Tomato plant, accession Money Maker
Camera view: bottom (45 deg); turntable rotation: 150 degrees
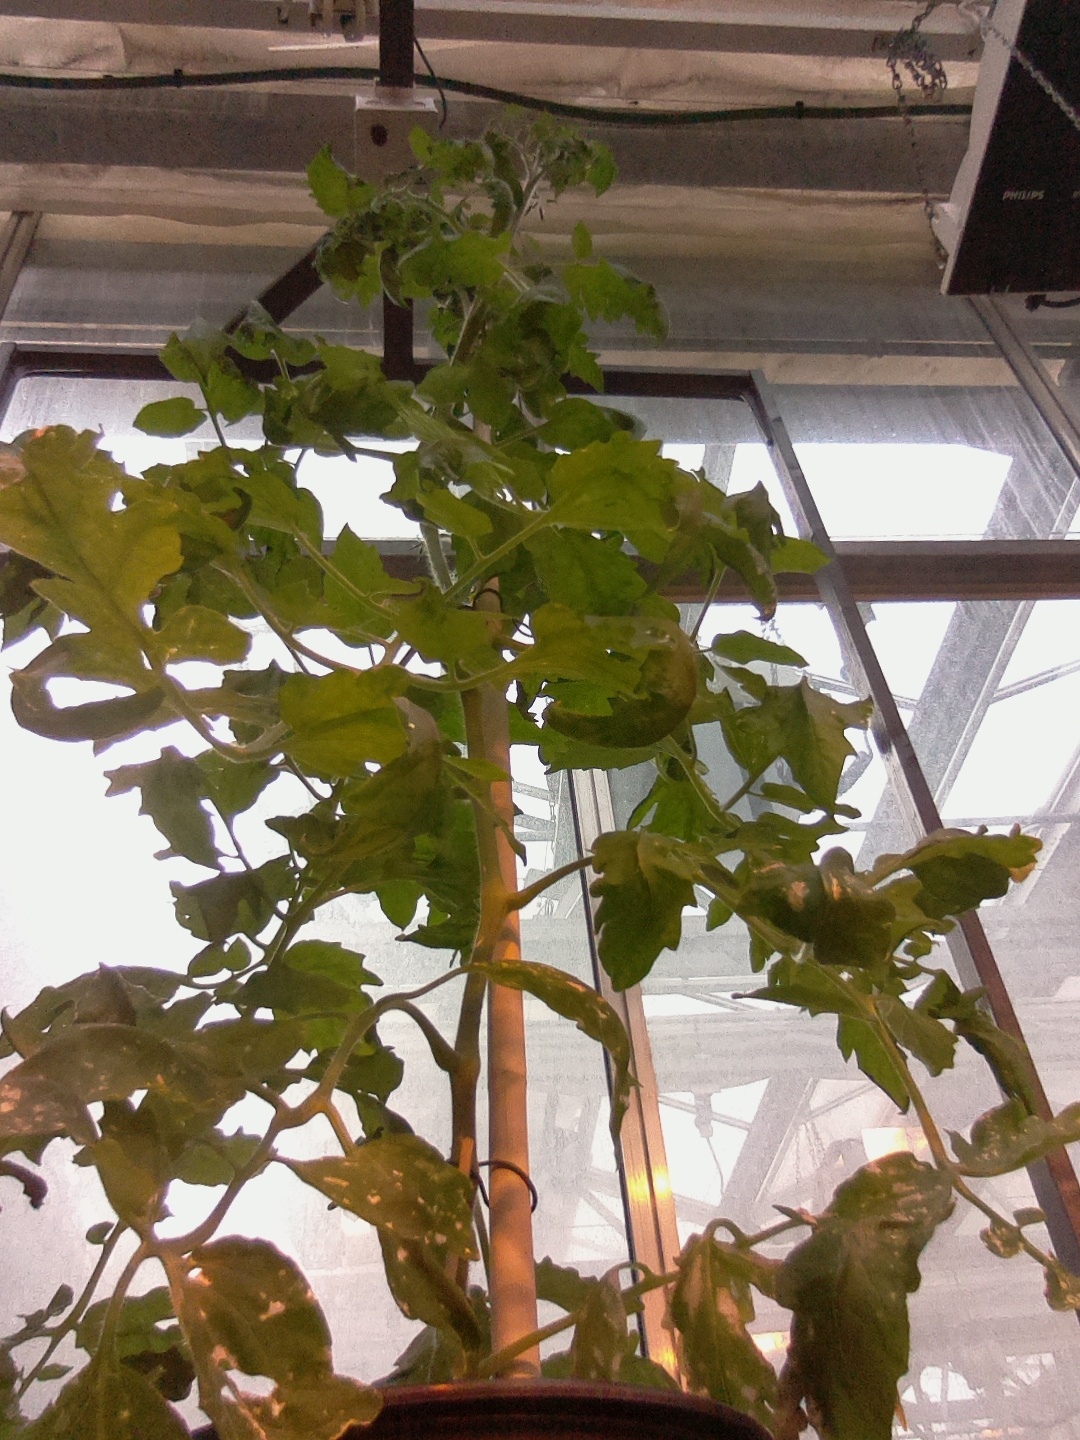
BBCH growth stage 67: Full flowering, 70%-80% of flowers open, more petals falling